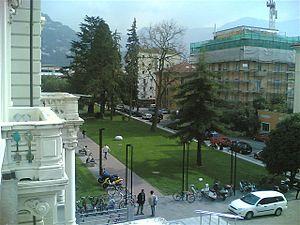
L'Università della Svizzera italiana, parfois appelée Université de Lugano dans les contextes anglophones, est une université publique suisse créée en 1995, avec des campus à Lugano, Mendrisio et Bellinzona. L'USI est la seule université de Suisse dont la langue officielle est l'italien. Elle compte quatre facultés sur le campus de Lugano, et l'Académie d'architecture sur le campus de Mendrisio. Affiliés à l'USI, depuis 2010, sont l'Institut de recherche en biomédecine et, à partir de 2017, l'Institut de recherche en oncologie, tous deux situés à Bellinzona.